List of Cheyenne episodes

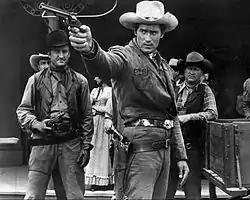
Scene from the program, 1956

In "A Man Called Ragan", the titular character of Cheyenne Bodie never appears. That episode was a pilot for The Dakotas (a spin-off of Cheyenne). It was presented as an episode of Cheyenne in 1962; The Dakotas would be on the air until 1963.